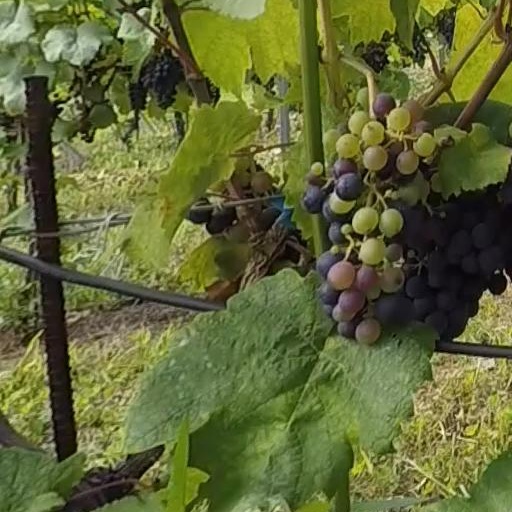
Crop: grape